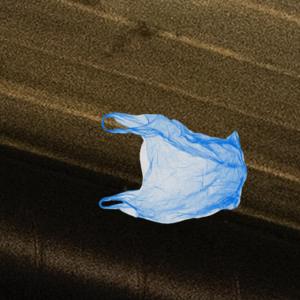
Label: plasticbags